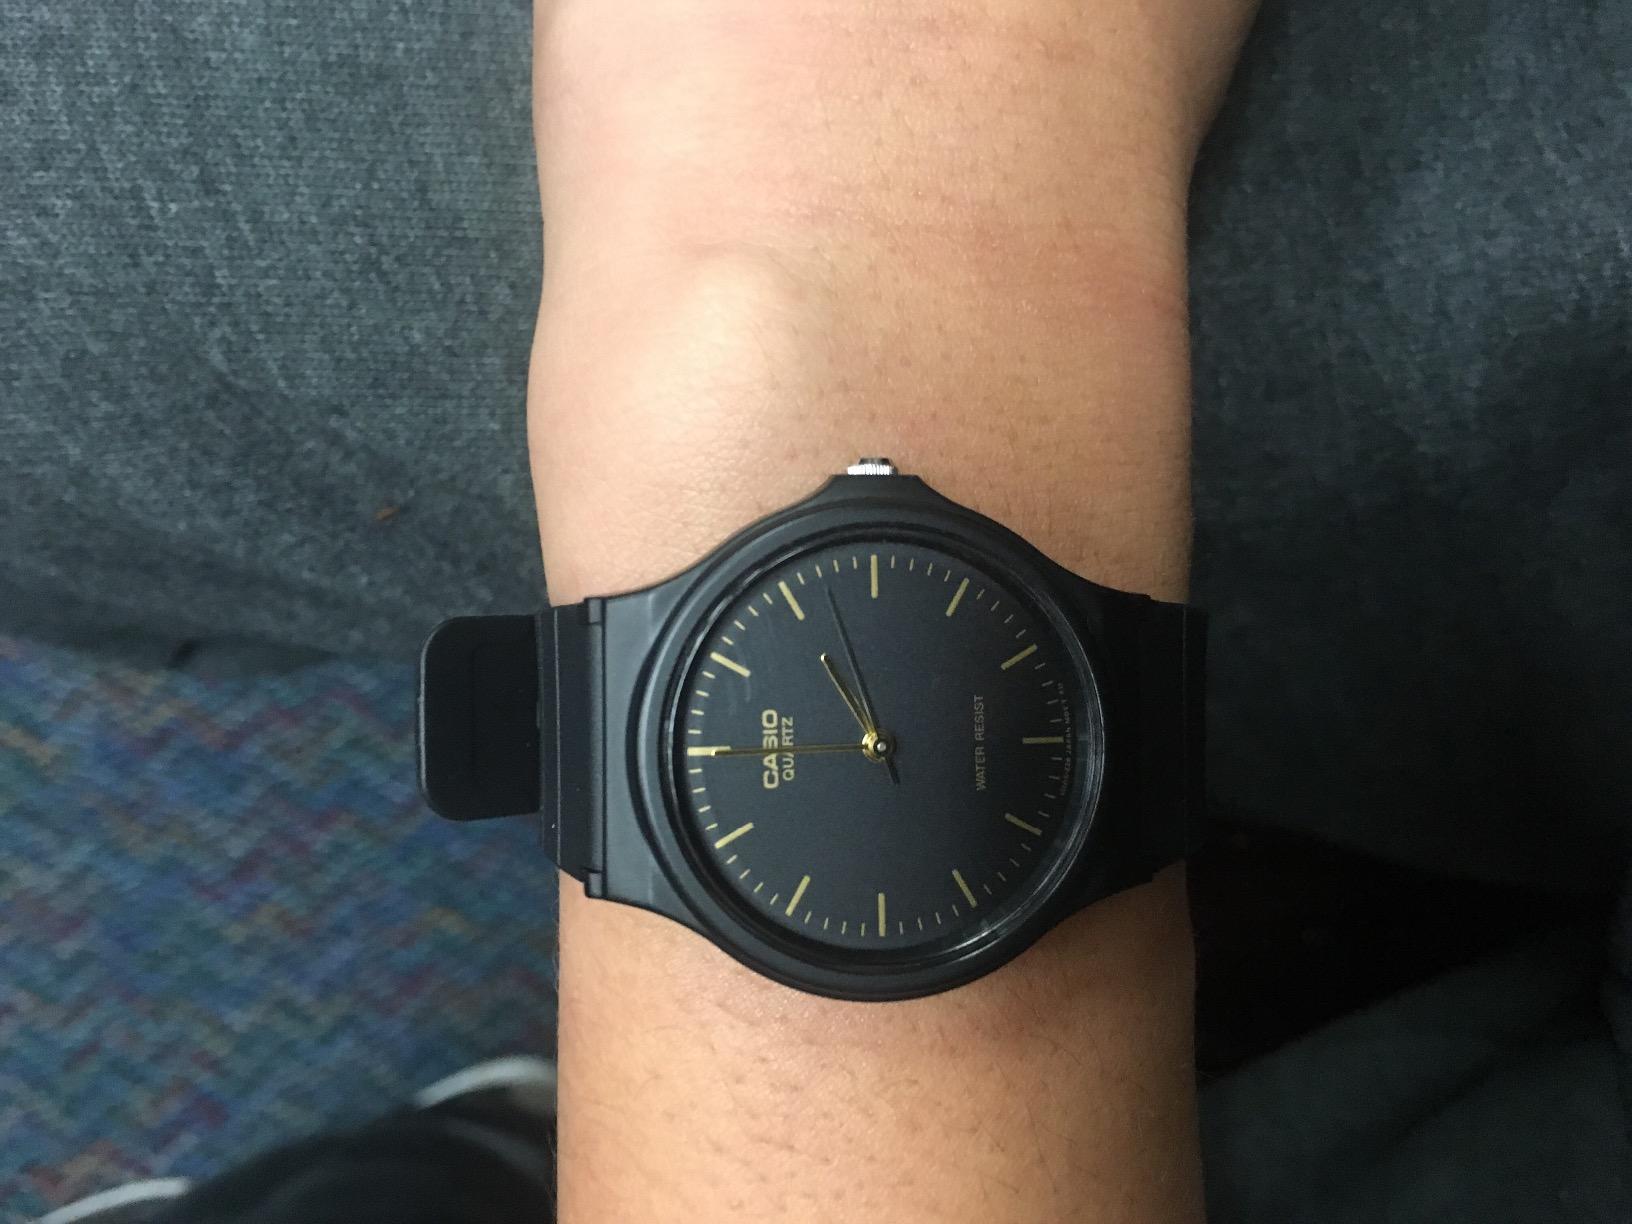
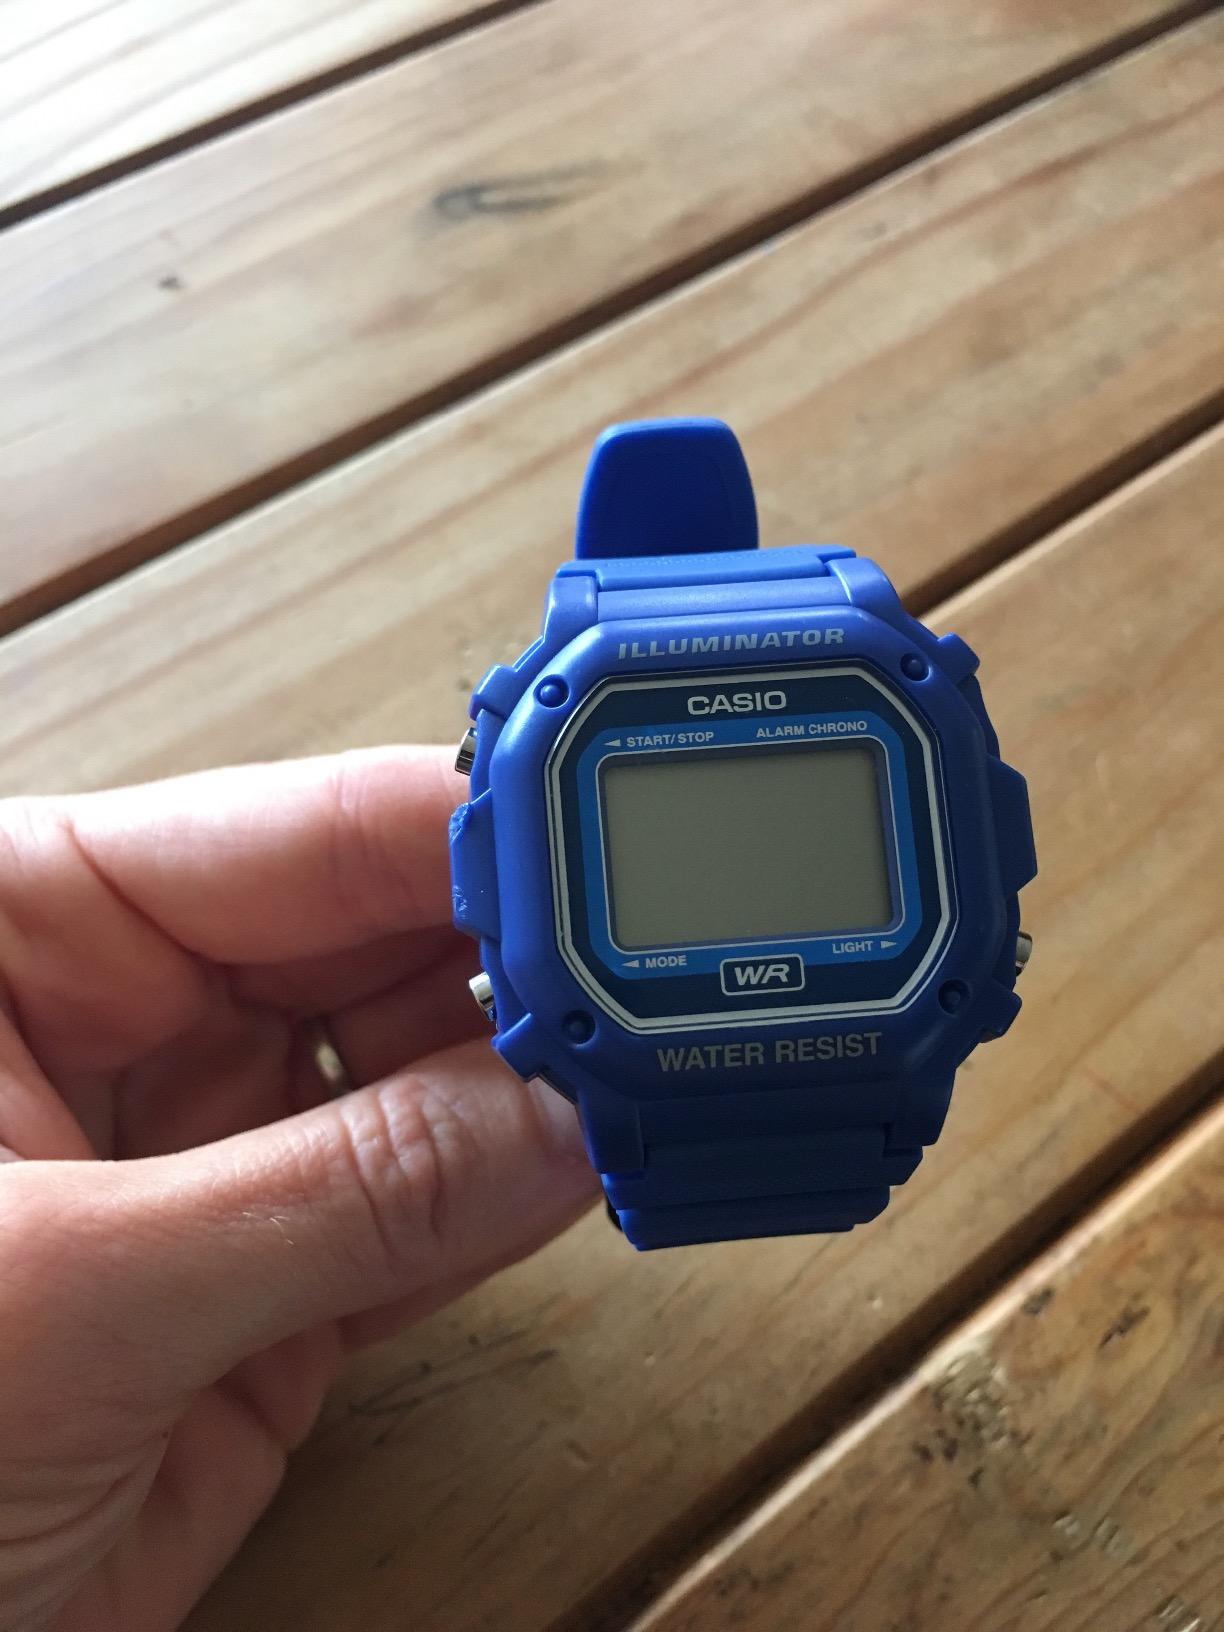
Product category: accessories_watch
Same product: no